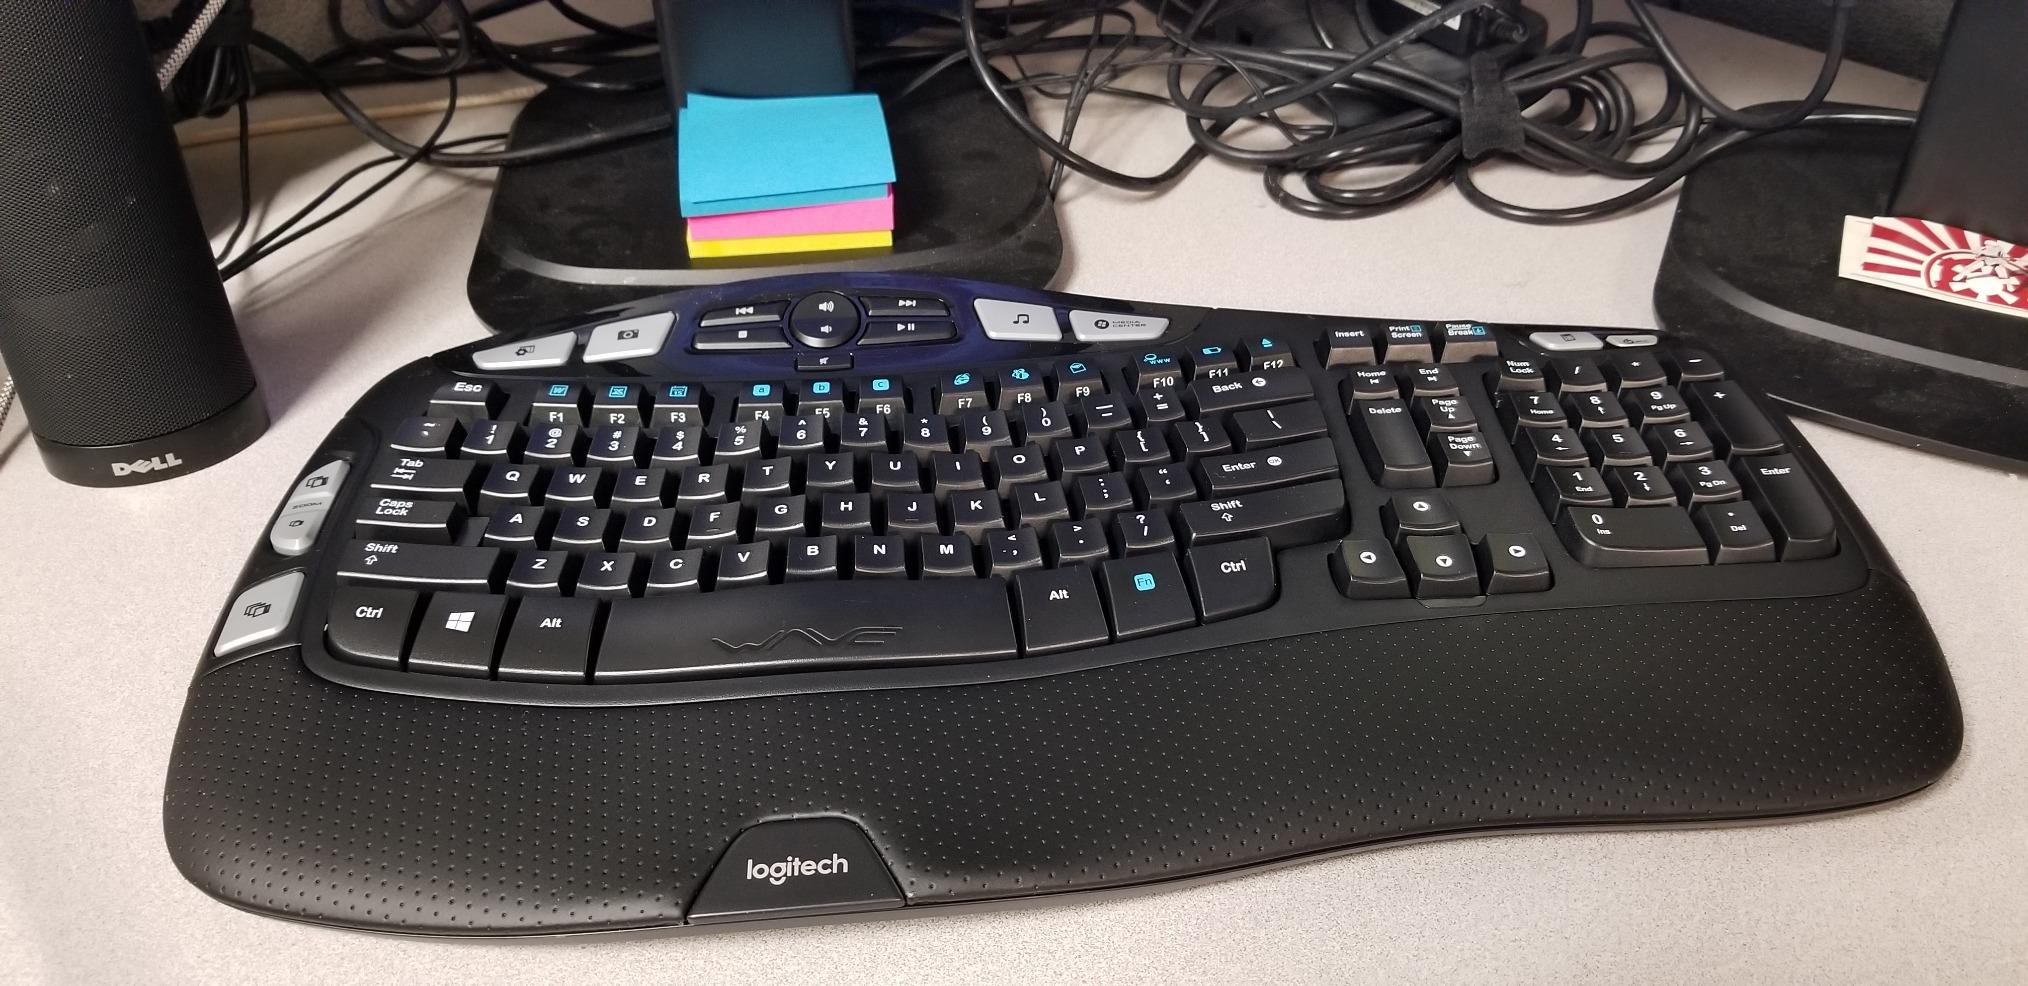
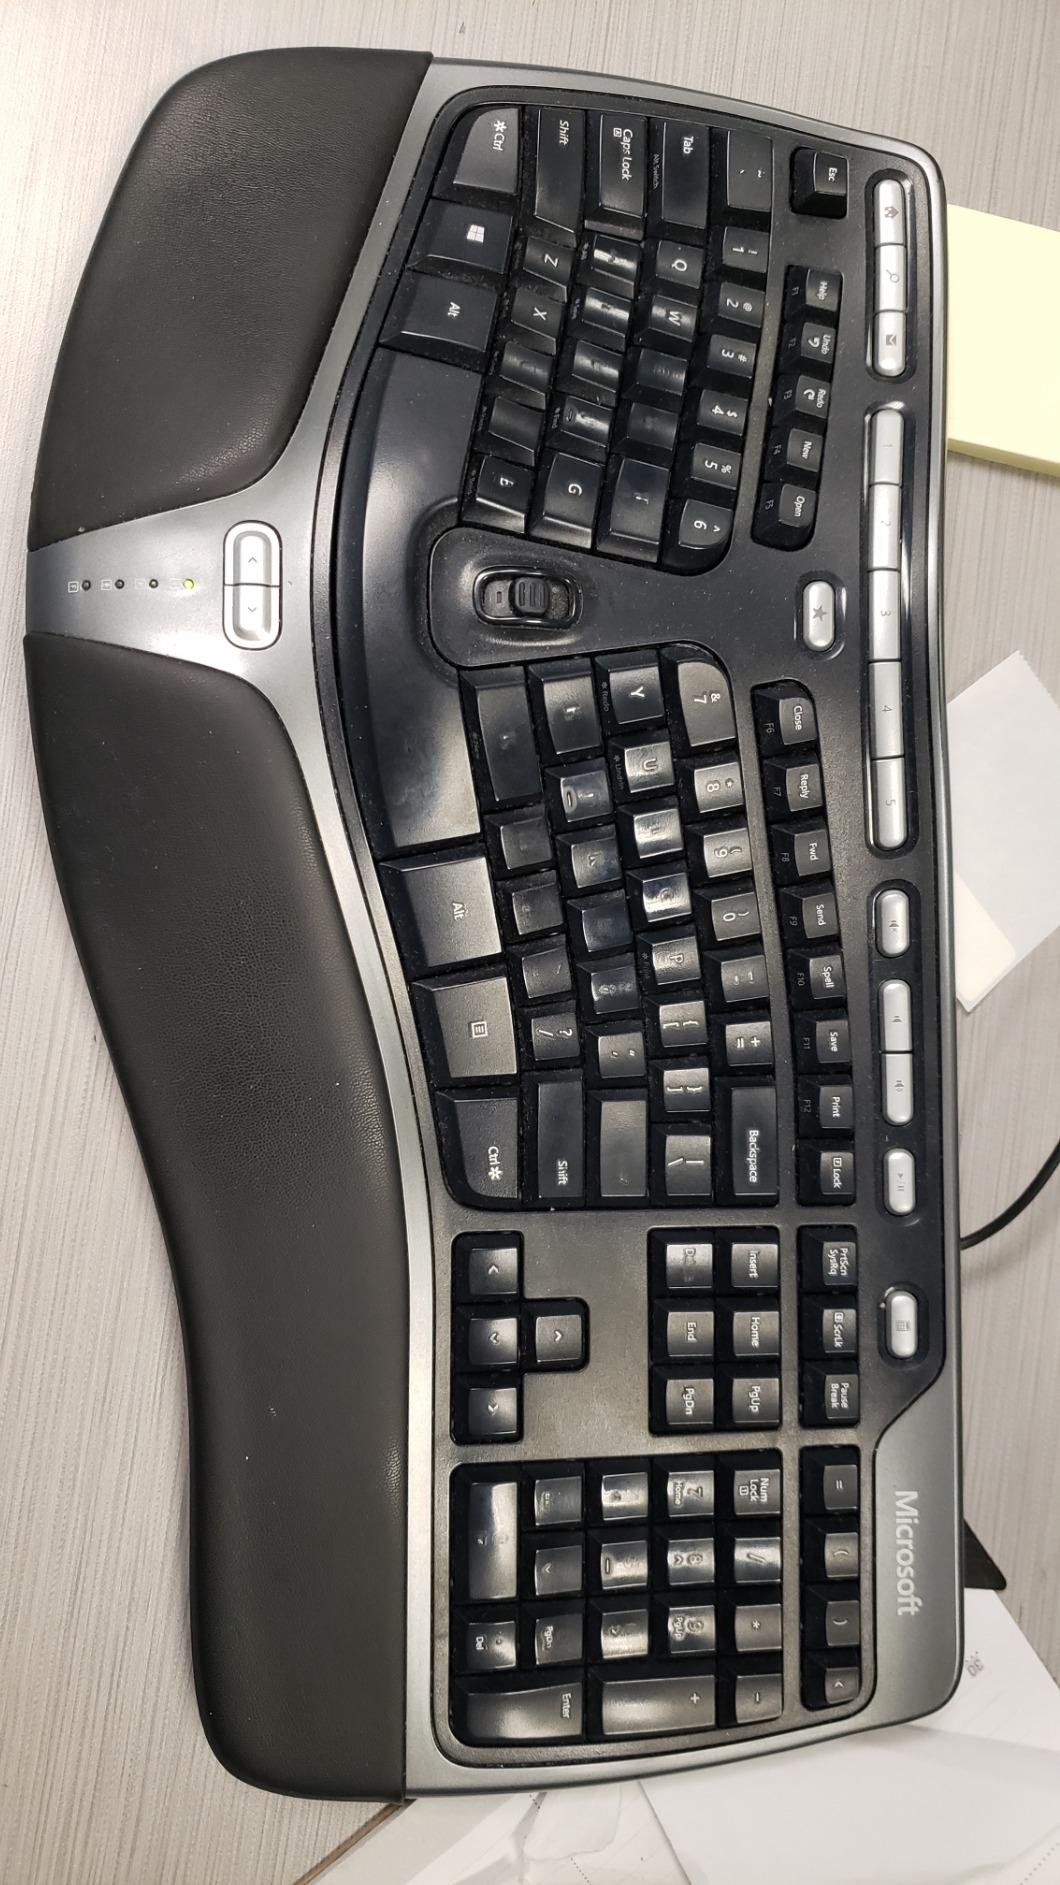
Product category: keyboard
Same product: no